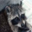
Label: raccoon